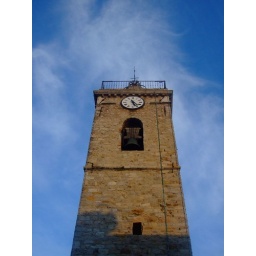
clock tower in Mougins